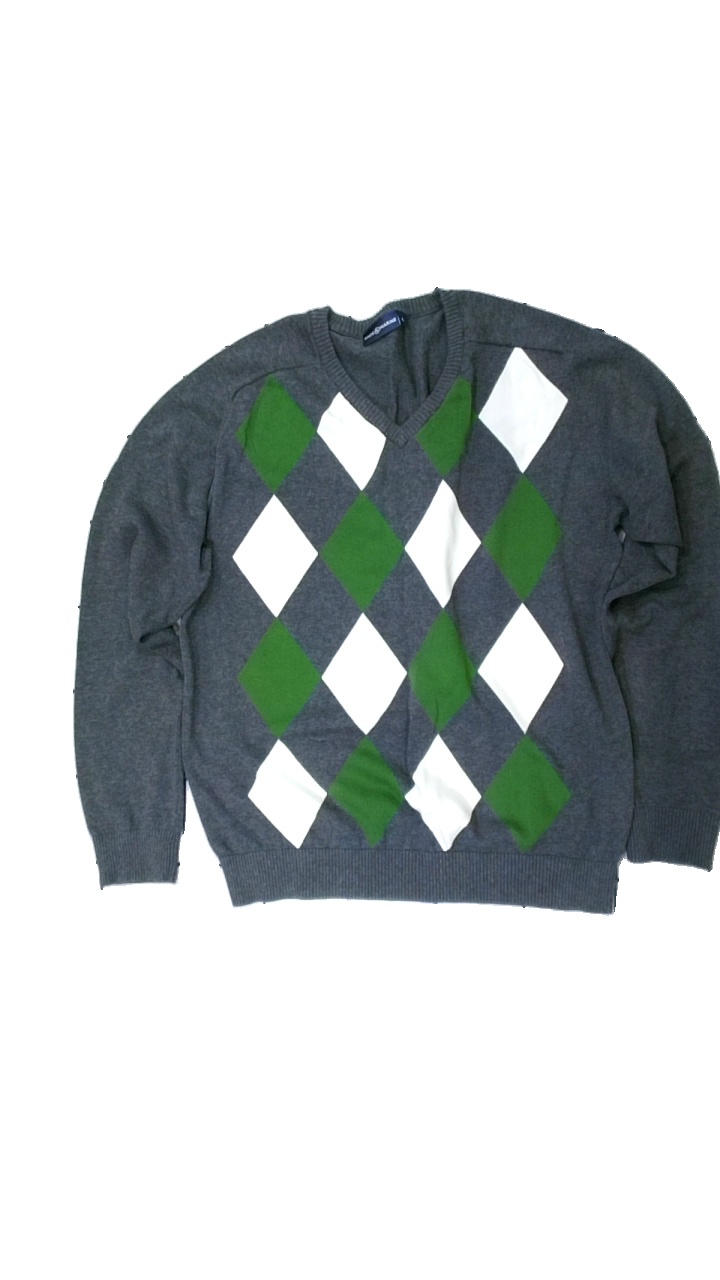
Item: Sweater (Men)
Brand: Race Marine
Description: grå tröja med ruter fram
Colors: Grey, Green, White
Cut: Regular
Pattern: Geometric print
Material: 100% cotton
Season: All
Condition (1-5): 5
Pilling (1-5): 5
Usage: Reuse
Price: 50-100